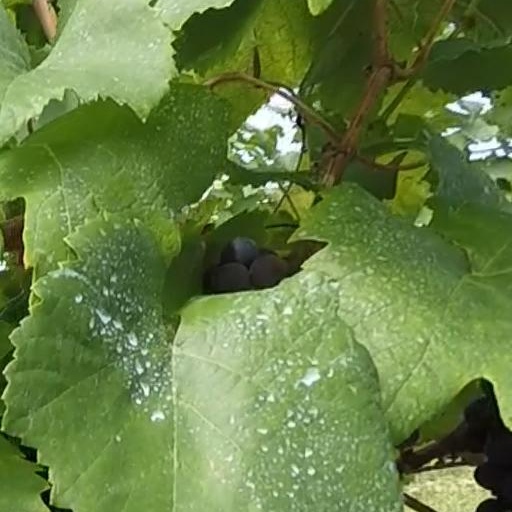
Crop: grape